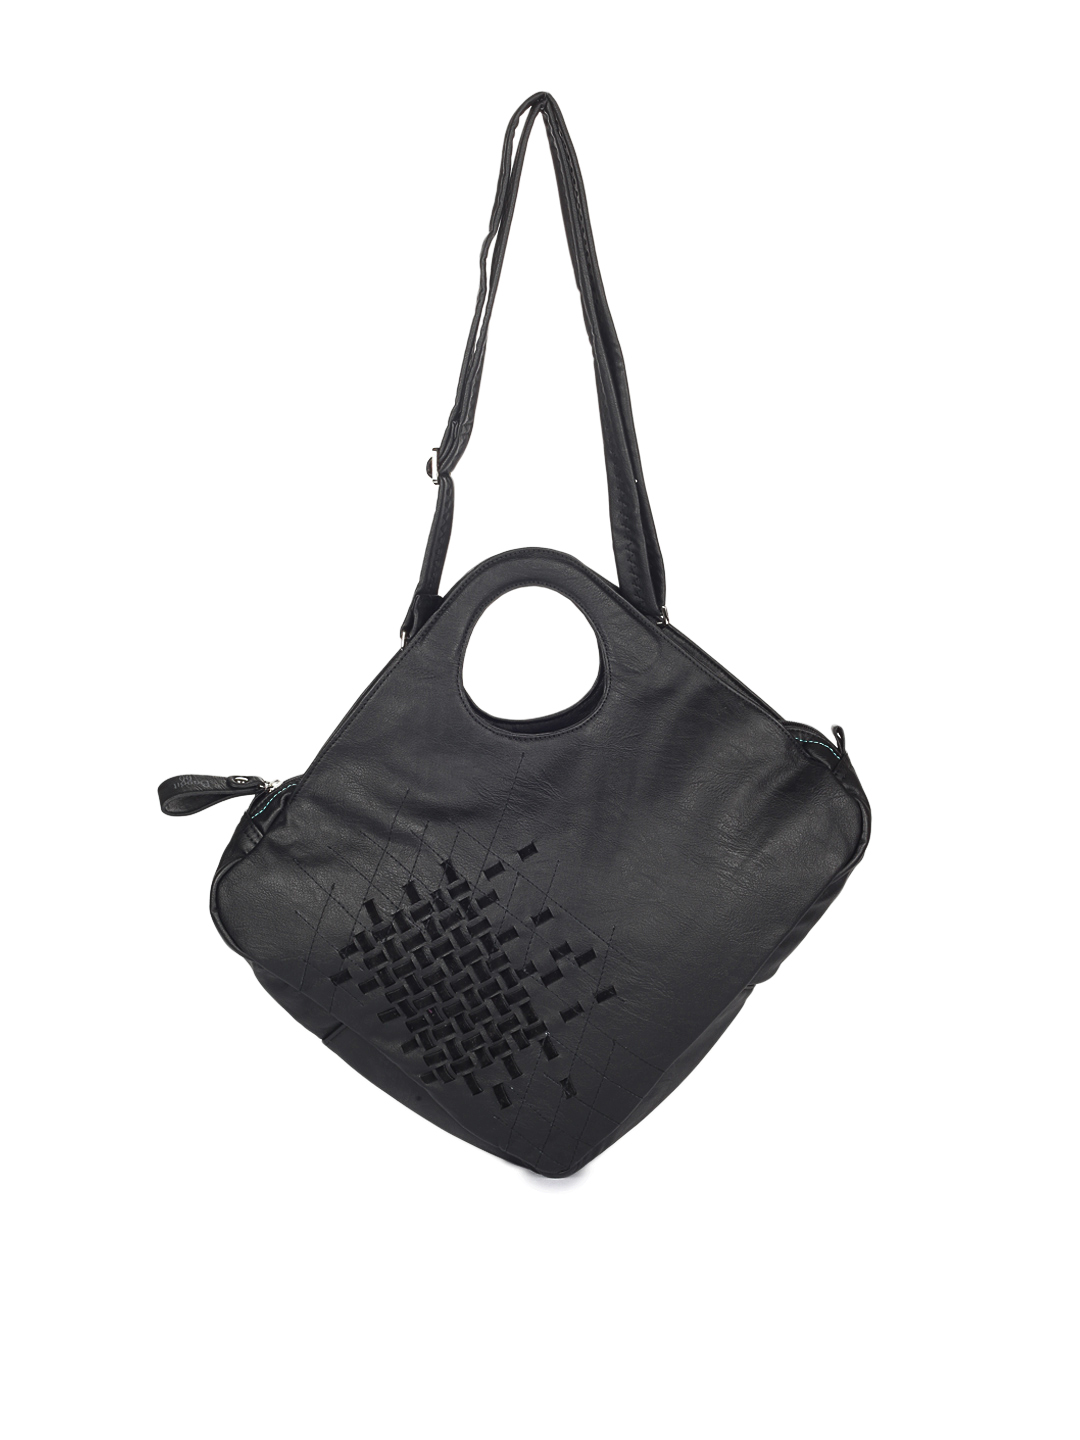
Baggit Women Black Carromboard Bristo Bag
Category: Accessories / Bags / Handbags
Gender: Women
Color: Black
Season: Summer 2012
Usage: Casual